Tell el-Ajjul gold hoards

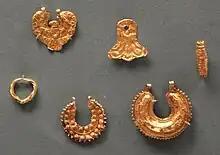
Gold jewellery from the hoard in the British Museum

The jewellery from Ajjul was made almost entirely from gold (both sheet and solid), by casting, hammering or pressing. It must have belonged to a wealthy elite who benefited from the settlement's location on the trade routes between Egypt and the Middle East. Twenty six different types of jewellery have been classified, the principal groups being earrings, circlets, bracelets, beads, Egyptian scarabs and toggle pins. Most are plain ornaments cast from solid gold, although some are decorated with minute gold beads by the granulation process. A few items are in the form of animals such as falcons and flies but the most impressive objects in the hoard are the Egyptian-style pendants of the deity Astarte and gold diadems with quatrefoil florets.